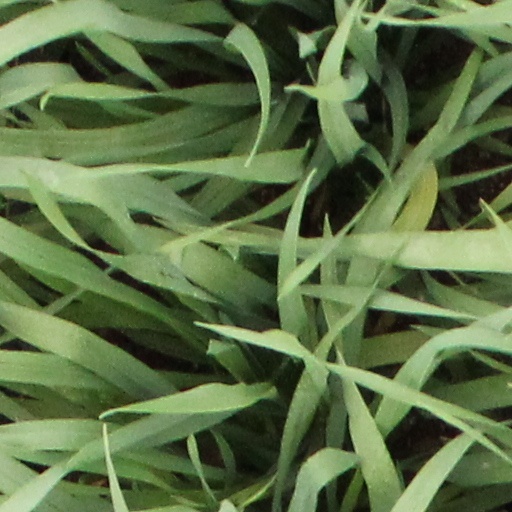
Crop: wheat